Economic history of Japan

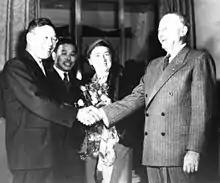
Joseph Dodge meets Finance Minister Hayato Ikeda in 1949.

To stabilize the Japanese economy as soon as possible, American banker Joseph Dodge was brought in as an economic consultant. Dodge implemented the "Dodge Line" in 1949, a set of draconian contractionary fiscal and monetary policies that caused much hardship for the Japanese populace but succeeded in getting rampant inflation under control. Dodge also fixed the exchange rate at 360 yen to the dollar, a favorable rate that would help boost Japanese exports in the years to come and power the Japanese economic miracle.